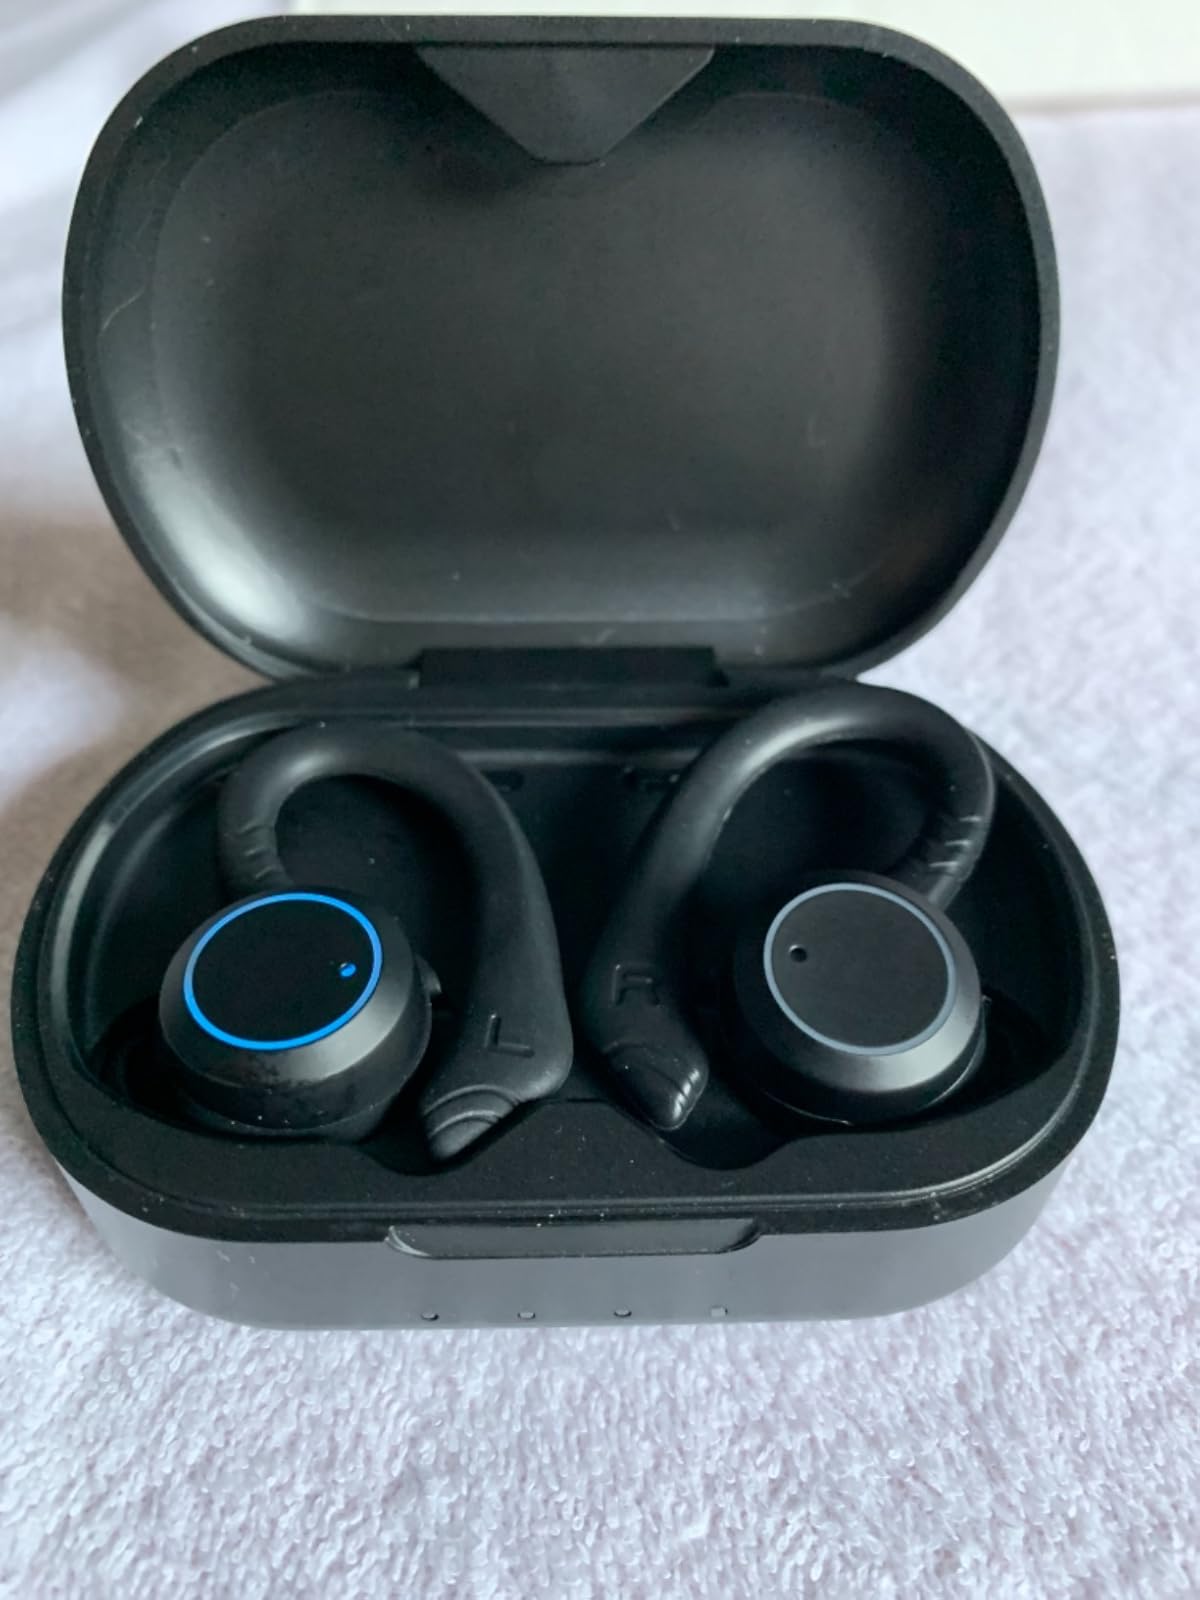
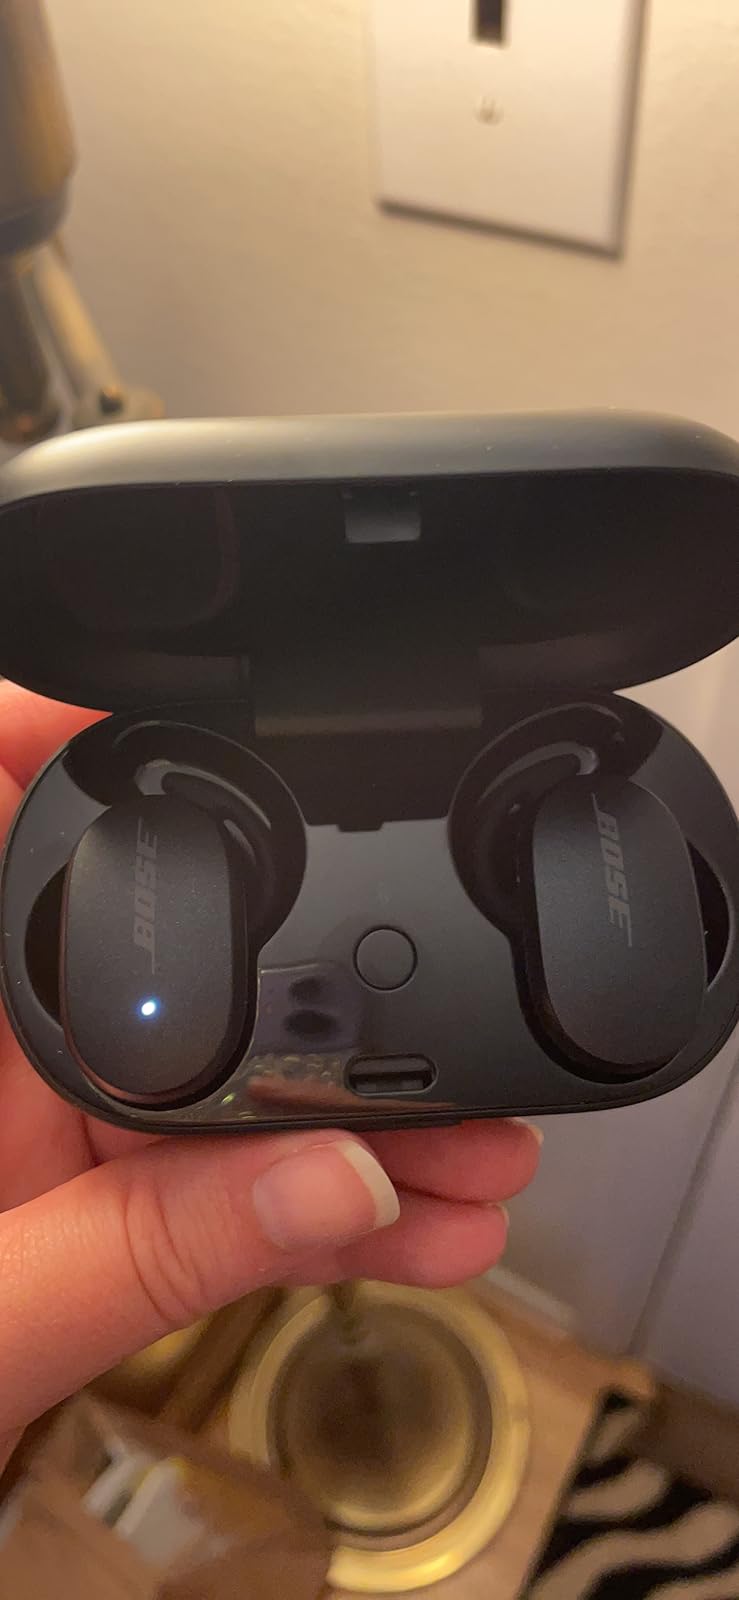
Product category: earbuds
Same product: no